List of Assassin's Creed characters

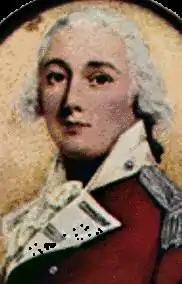
Major John Pitcairn

Paul Revere (1 January 1735 – 10 May 1818) (voiced by Bruce Dinsmore) was an American silversmith, engraver, early industrialist, and a Son of Liberty Patriot. He is best remembered for his 1775 midnight ride to alert the colonial militia to the approach of British forces before the Battles of Lexington and Concord, which marked the start of the American Revolutionary War. In the game, he is accompanied by Connor during this ride, after being previously introduced to the Assassin by Samuel Adams. Thanks to Revere and Connor's efforts, the Patriots are able to organize a defense in time and ultimately win the two battles.